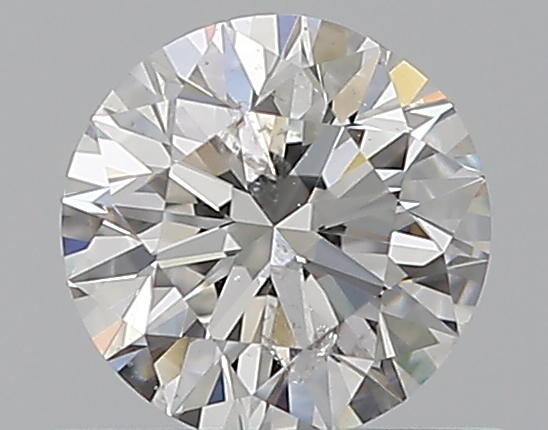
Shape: round
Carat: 0.5
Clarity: SI2
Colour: F
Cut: VG
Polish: EX
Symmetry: VG
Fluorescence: N
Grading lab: GIA
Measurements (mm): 5.02 x 5.06 x 3.16